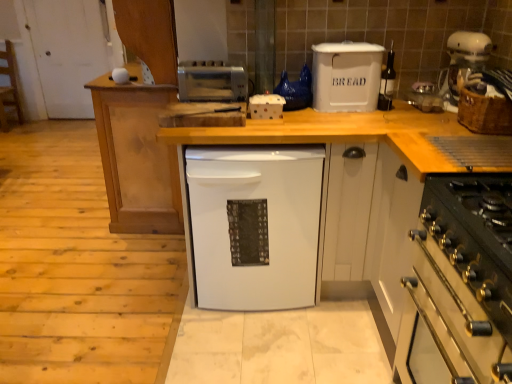
Question: From a real-world perspective, where is a free space above woven brown basket at right? Please provide its 2D coordinates.
Answer: [(0.944, 0.234)]